Staszkiewicz family

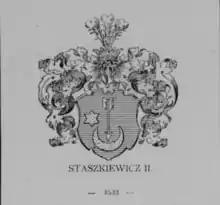
, as documented in Armorial of Juliusz Ostrowski

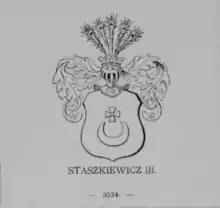
Staszkiewicz Coat of Arms, Version III, as documented in Armorial of Juliusz Ostrowski

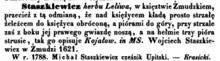
Entry for Staszkiewicz in Armorial of Kasper Niesiecki

The Staszkiewicz family (Lietuvių: Staškevičiai, Українська: Сташкевичі, Stashkevychs; Русский: Сташкевичи, Stashkevichs) is a Polish-Lithuanian noble family of ancient lineage originating from the Duchy of Samogitia.